Kathleen Guthrie

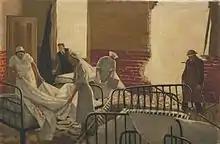
"A Bombed Hospital Ward" (Art.IWM ART LD944)

During World War II, Guthrie submitted several works to the War Artists' Advisory Committee and the Committee did acquire one of the paintings she produced during the conflict, that of a bombed hospital ward. The painting shows the scene in a hospital ward after it has been hit by a bomb that has left a large hole in a wall and mangled beds. The expressions on the faces of the attending staff, and the blood stained sheets, suggest dead or severely injured patients lying on the floor out of sight of the viewer.